Portuguese architecture

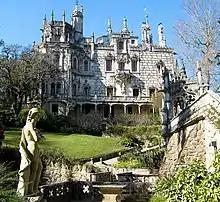
Quinta da Regaleira, in Sintra, Portuguese Riviera; Luigi Manini, 1889

The arrival of neoclassical trends in Portugal were largely postponed due to the reconstruction efforts following the 1755 Lisbon earthquake. It was the 1770s that ushered in the era of neoclassical architecture, with the simultaneous constructions of the Royal Riding Hall of Belém, in Lisbon, and in Porto, by John Carr. Quickly after its introduction to mainstream Portuguese architecture, two emergent schools of neoclassicism in Portugal emerged: a northern school, based in Porto and Braga, which was greatly influenced by British neoclassicism and Palladian architecture, and a southern school based in Lisbon, largely influenced by Italian and later French trends.